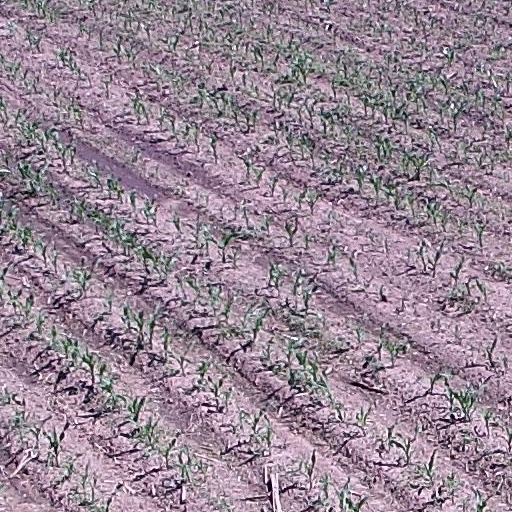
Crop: maize; corn